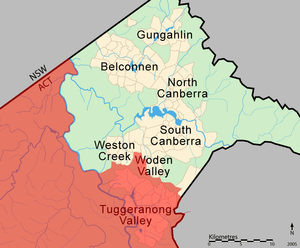
La circonscription de Brindabella est l'un des trois circonscriptions de l'Assemblée législative du Territoire de la capitale australienne. Elle dispose de cinq sièges et est la plus vaste circonscription du Territoire.